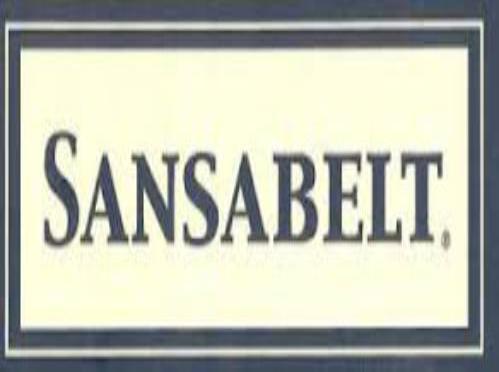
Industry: Clothes